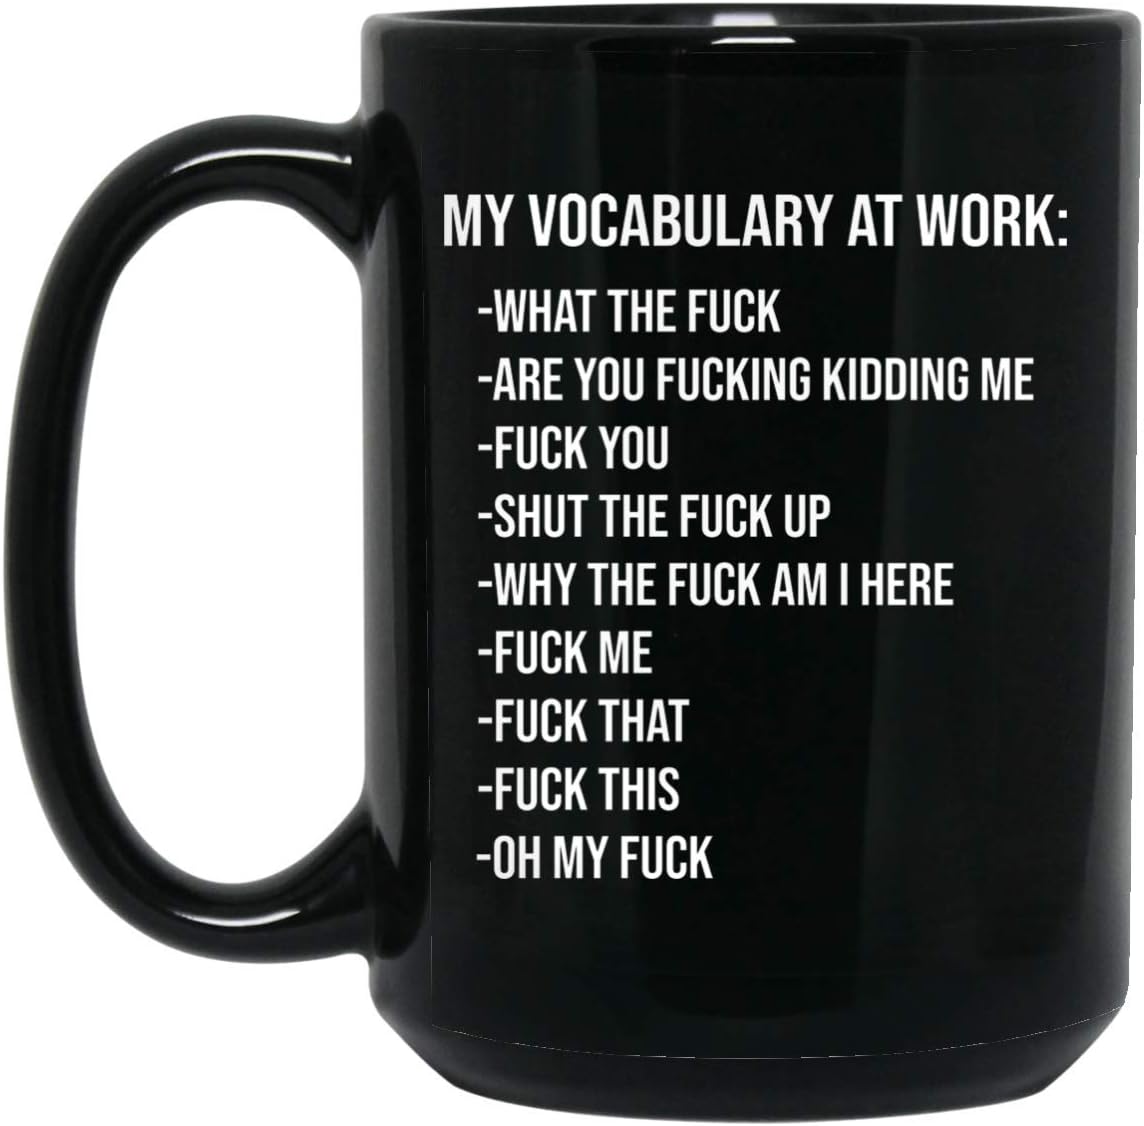
My Vocabulary At Work Ceramic Mug cup tea 15oz
Category: Amazon Home
A funny and original gift to make the point of being unique. Affordable price and elegant at the same time. This coffee mug will not crack with extra hot coffee or iced tea. It features a large C handle for comfort. Start Your Day off Right - Suitable for Every Occasion | Use as Pencil Holder, Desk Accessory and Special Gift for Someone | Ideal for Hot and Cold Drinks | Can be used for Home and Office. With This 1 of A Kind Mug You Will Make People Laugh Everywhere You Go! Perfect Gift For Every Occasion - Perfect Gift For Mom, Dad, Grandpa, Grandma, Sister, Brother, Cousin, Employee, Boss, Co-Worker, Engagement Party, Bridal Shower, Valentines Day, Holiday, Teacher or anyone | Great Holiday Gift, Every day is a Holiday.
Features: This season is the season for halloween. Be a zombie, be a witch, a ghost or even a pumpkin but spice up the party with our awesome halloween designs which will make others jump, run or send you trick or treating! Grab yours now or grab as a gift perfect for birthdays, holidays, Christmas or any gift giving occasions. | If you want to see someone smile and show how much they mean to you, this mug is for you! Give a gift to your mom, dad, husband, wife, boyfriend, girlfriend, sister, brother, aunt, uncle, friends or even grandparents! Order yours now! | Looking for a funny halloween gift for a friend? Do you like pumpkin patches, love horror movies, drink hot cocoa? This funny Halloween mug is the perfect gift for your mom, sister, friend or anyone you think would love this custom personalized gift. | Perfect Halloween mug for your ghoulish party or Halloween family party. You'll love this halloween mug If you love halloween, love pumpkins, love carving pumpkins with your family, trick or treating, love emoji faces, love emoji humor, Halloween humor | With this funny and cool coffee mug you will always making people smile when they see it. Can be great gift for your best friend, dad, mom, husband, wife, grandpa, grandma, uncle, aunt, brother, sister, boss, boyfriend or girlfriend. This represents an affordable novelty they will appreciate for years.